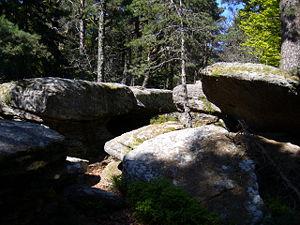
Le Taennchel est un sommet du massif des Vosges culminant à 989 mètres. Il s'élève dans l'Est de la France, dans le département du Haut-Rhin, à mi-chemin entre Strasbourg au nord et Mulhouse au sud, soit à une soixantaine de kilomètres de chacune des deux villes.